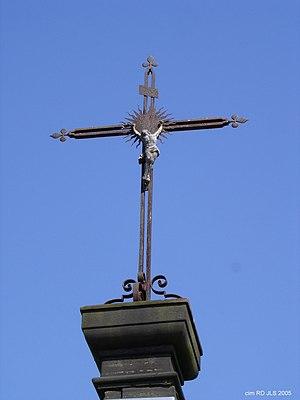
Inventaire des croix monumentales, oratoires et chapelles situées sur le territoire de la commune de Raon-l'Étape.